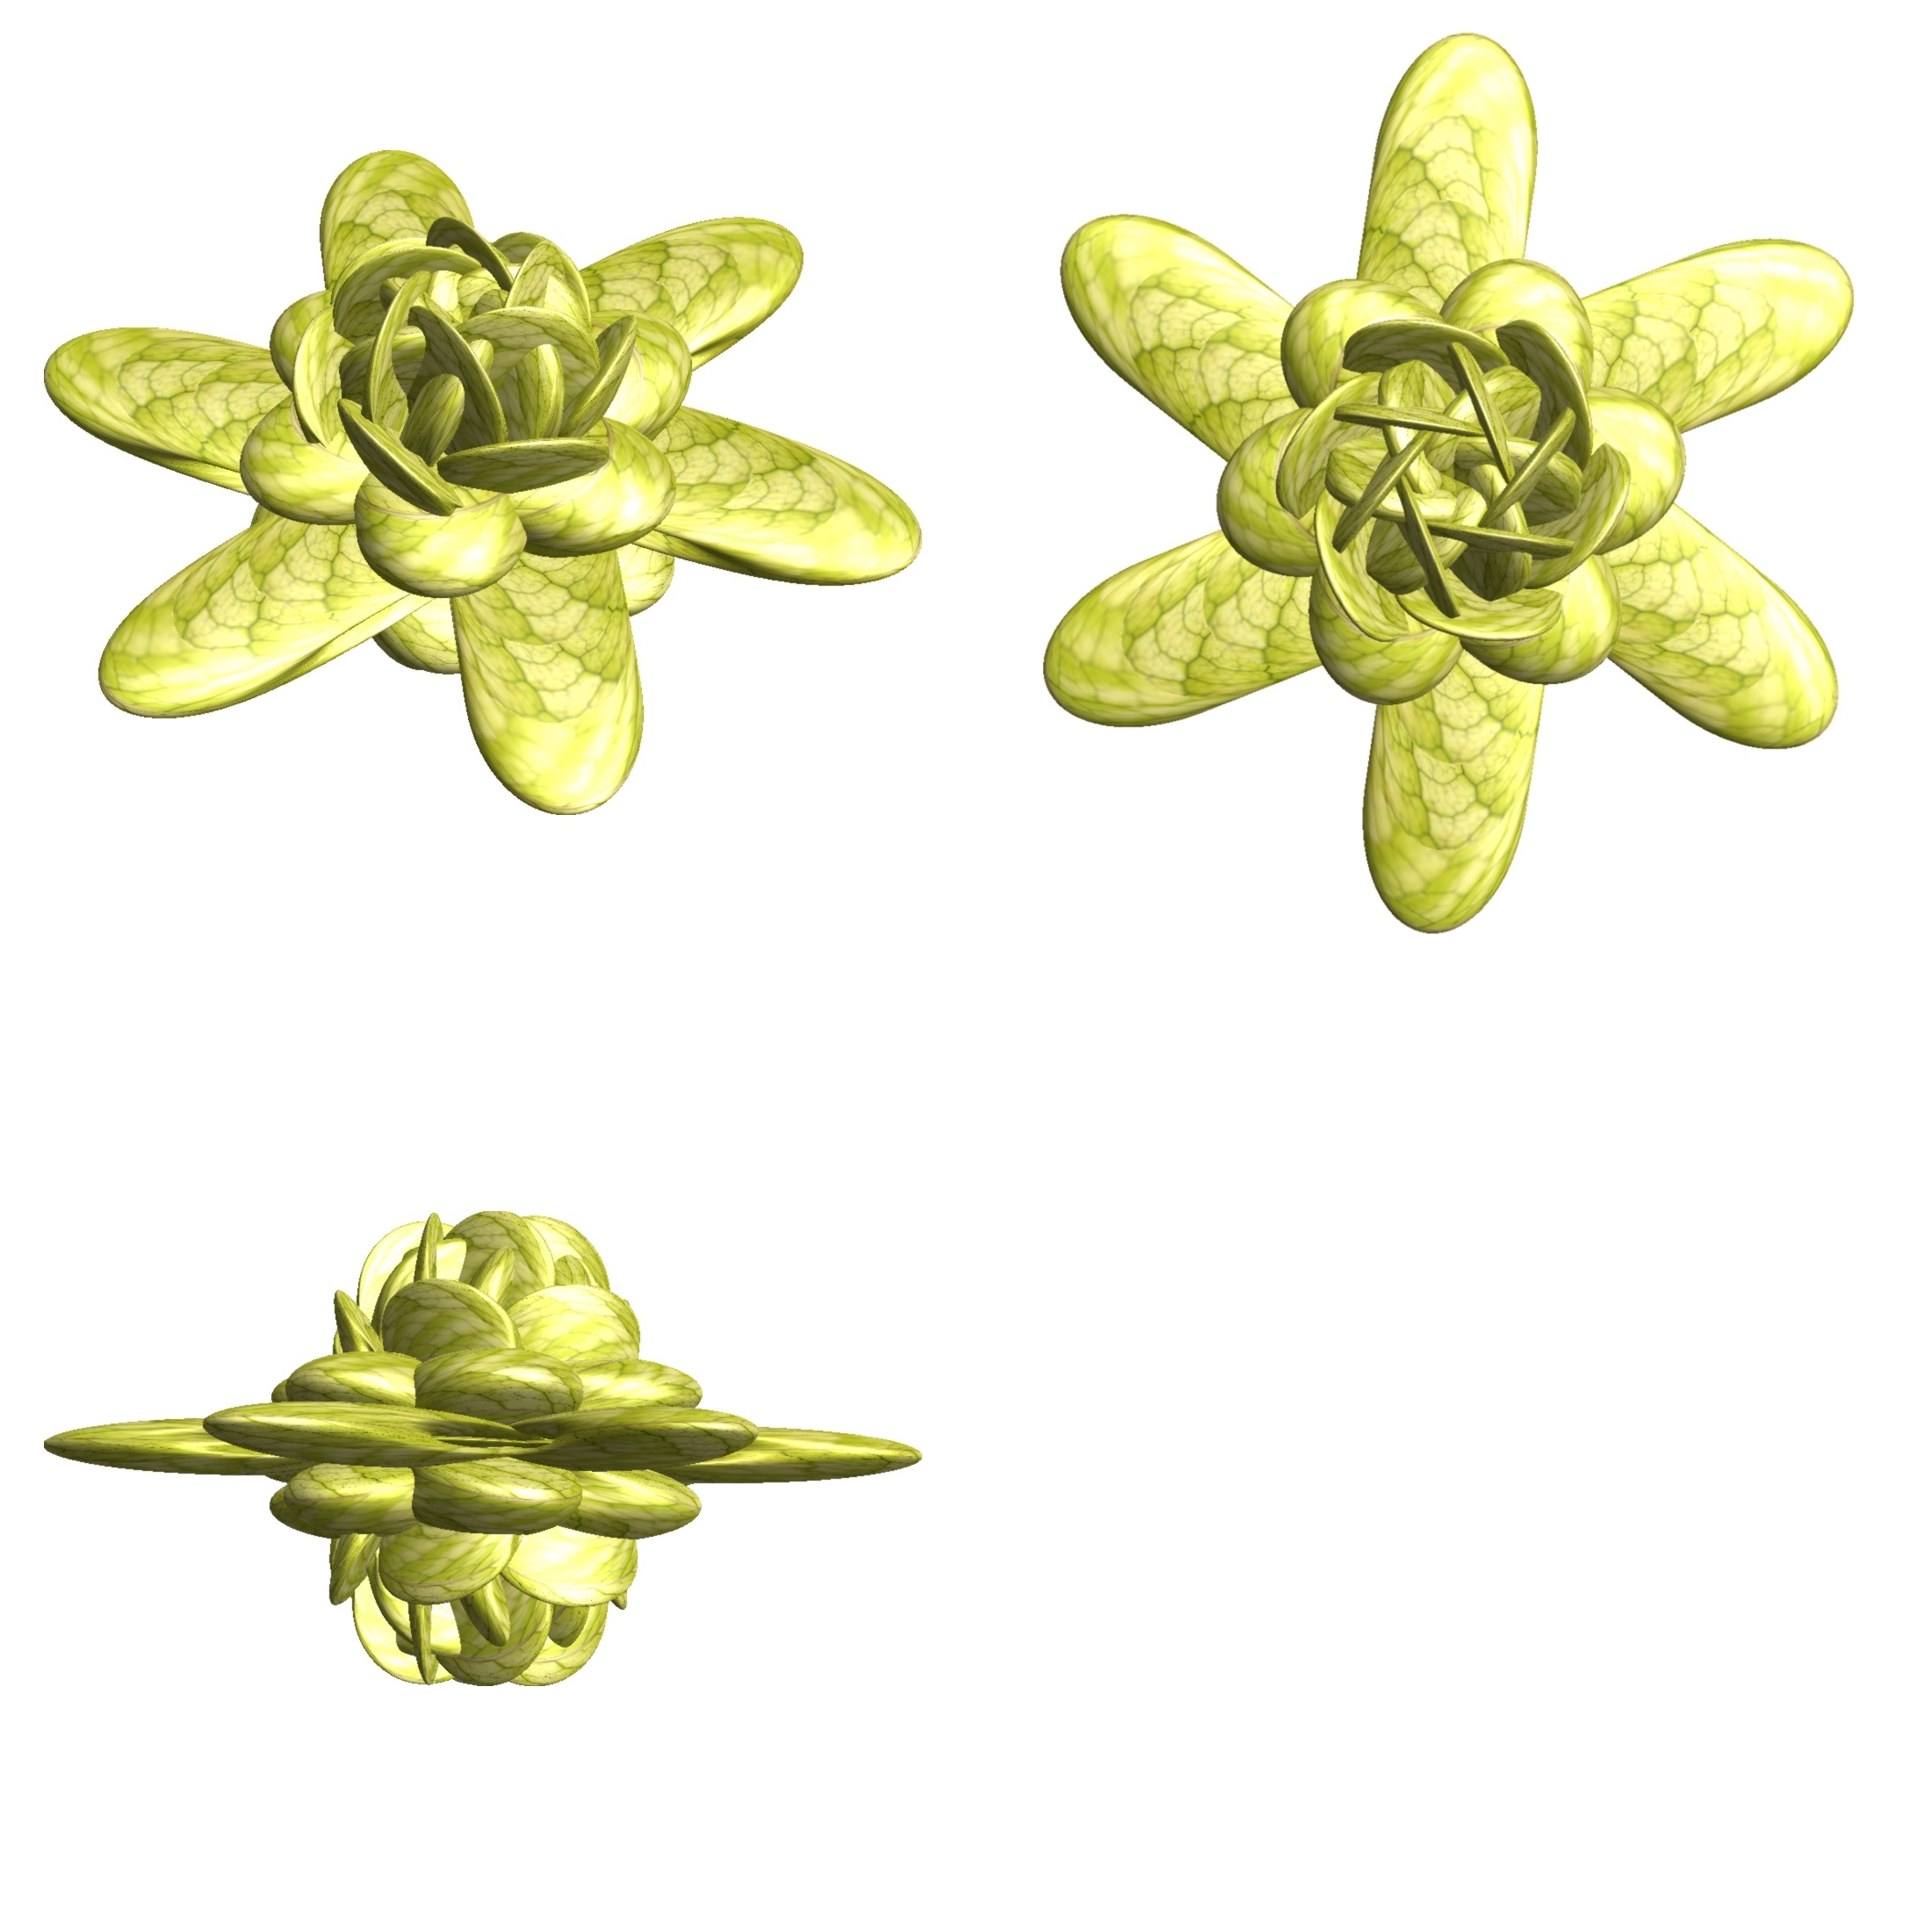
structure, texture, leaf, flower, pattern, produce, geometry, yellow, invertebrate, sculpture, design, symmetry, 3d, graphic, shape, torus, mathematica, cg, parametricplot3d, code, program, algorithm, mapping, geometricsculpture, land plant